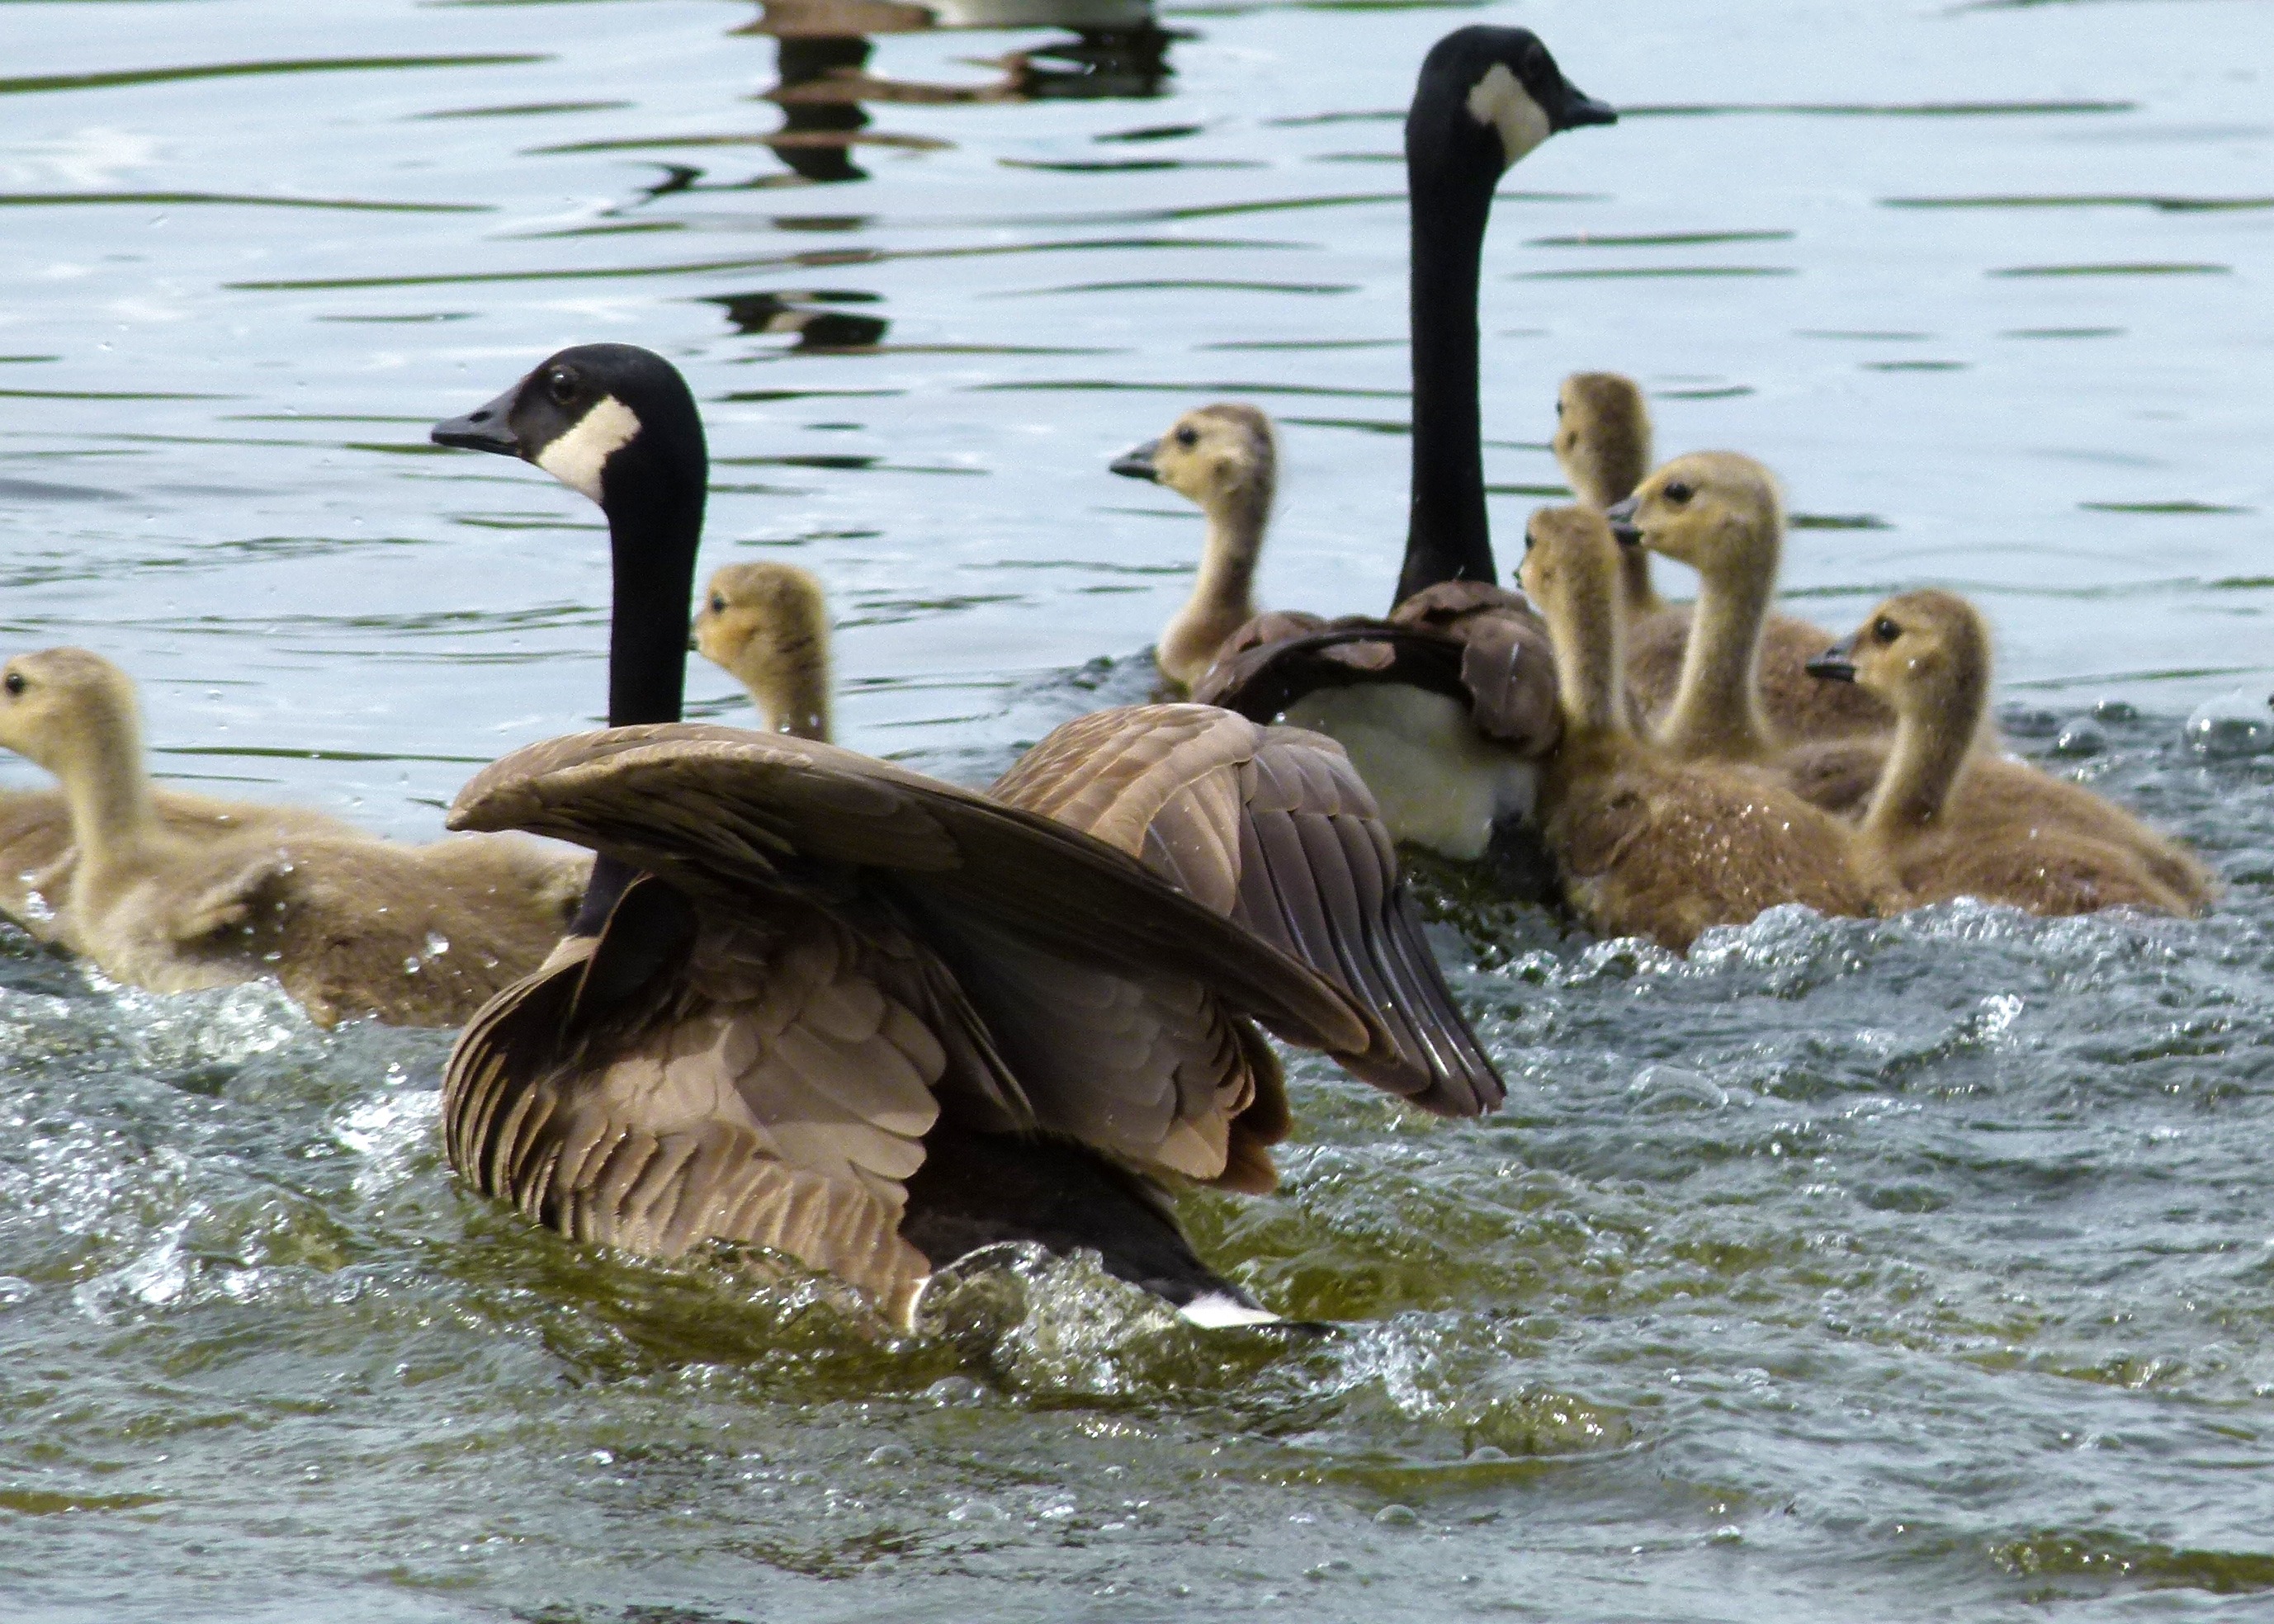
water, nature, swamp, bird, wing, wildlife, beak, fauna, duck, goose, wetland, vertebrate, waterfowl, chicks, water bird, mallard, canada geese, rushing, fleeing, brood, ducks geese and swans, seaduck